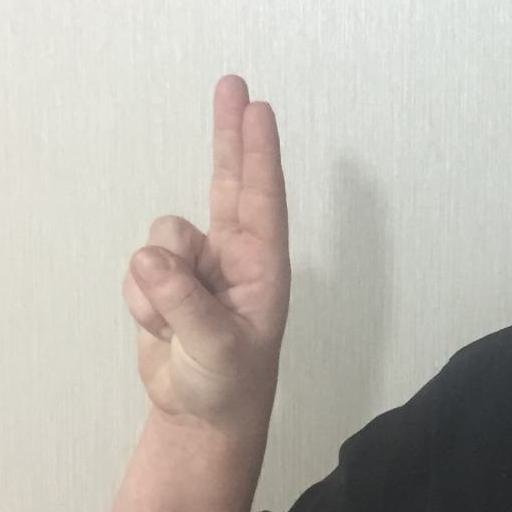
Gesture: two_up